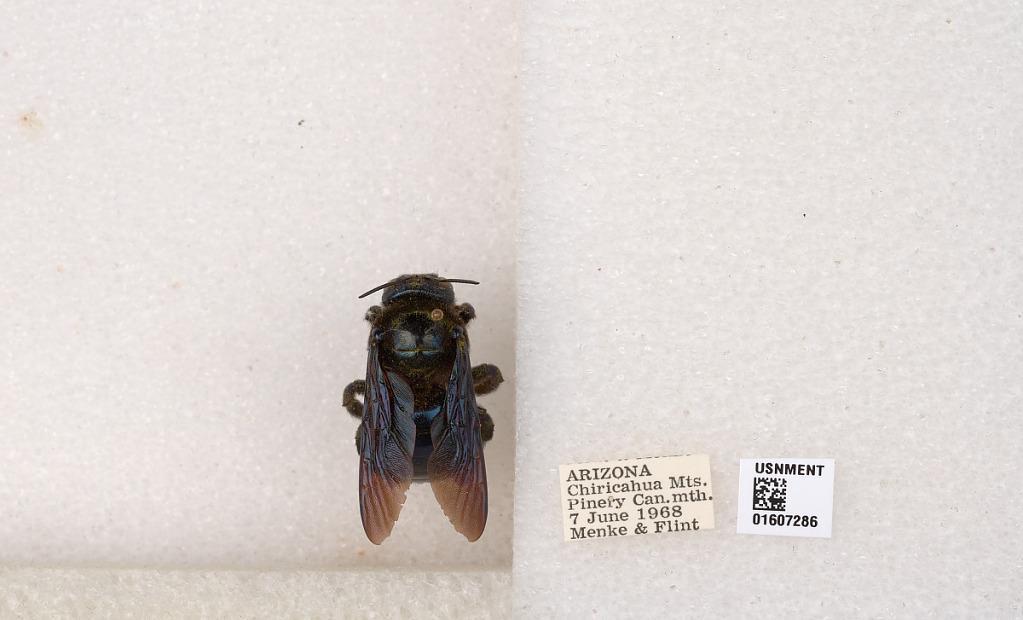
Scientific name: Xylocopa (Xylocopoides) californica arizonensis Cresson
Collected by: Menke & Flint
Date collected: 1968-6-7
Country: United States
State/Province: Arizona
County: Cochise
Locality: Chiricahua Mountains, Pinery Canyon
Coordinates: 31.9167, -109.25